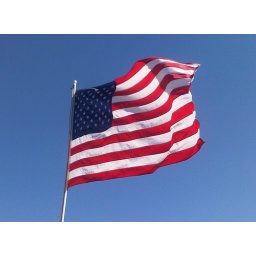
The flag of a harbour tour boat flying in a refreshing breeze in a 33C Boston!